Question: Please indicate a possible affordance area of the hold_book that can be used for holding
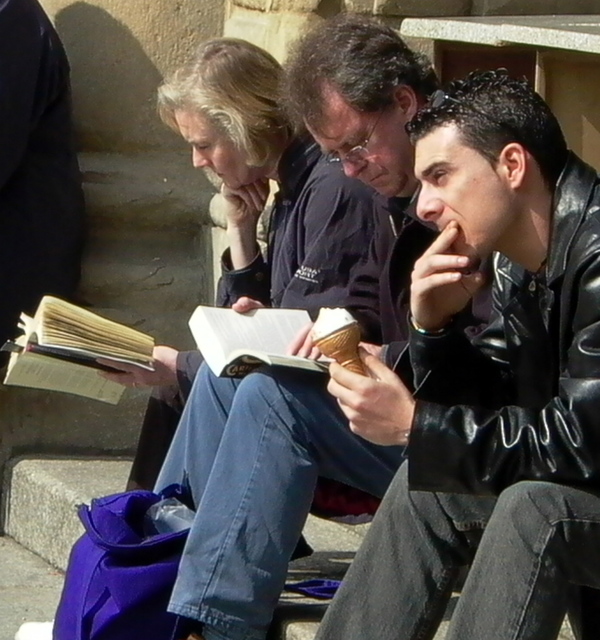
Answer: [0.3509, 284.912, 175.789, 402.807]